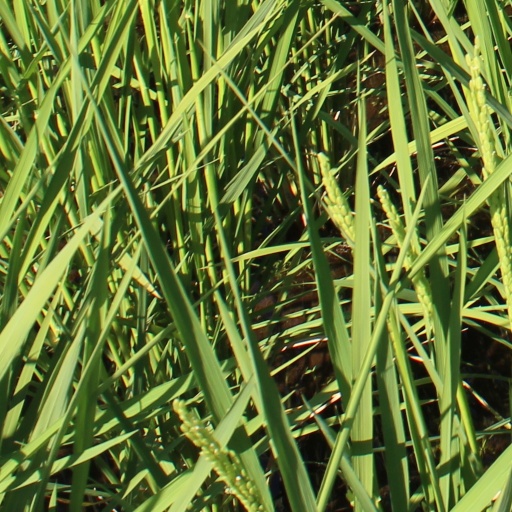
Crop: rice